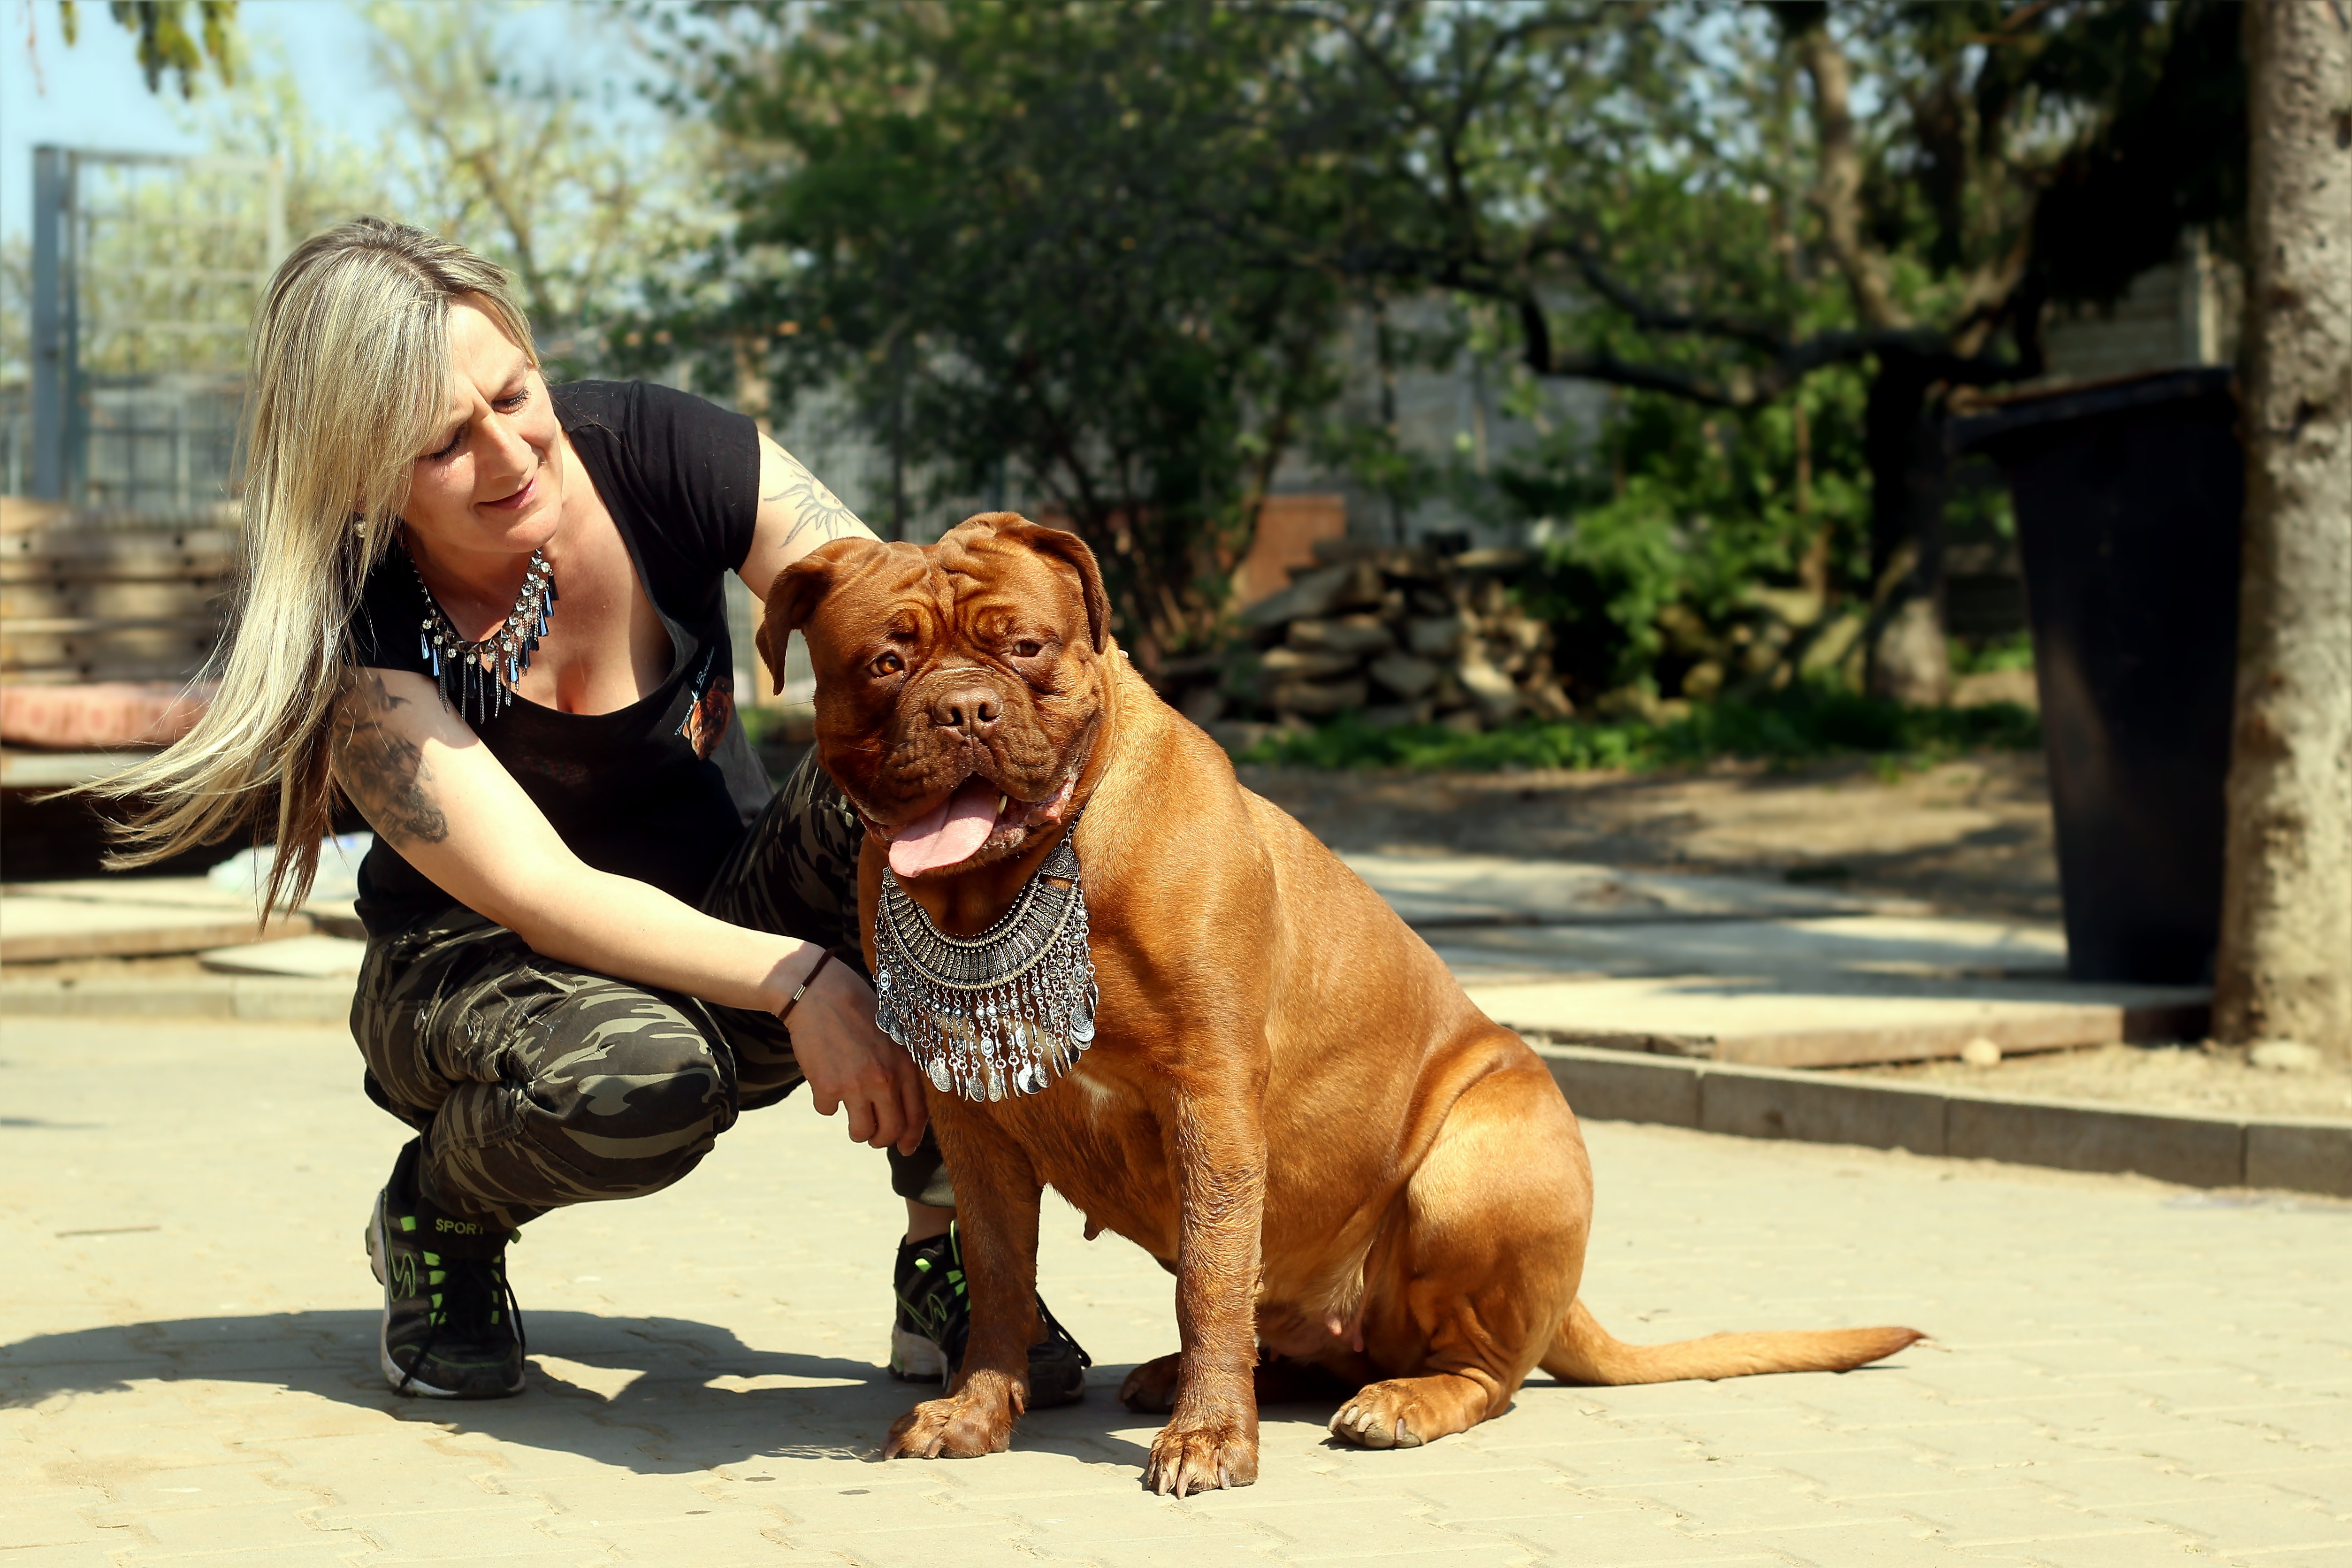
girl, dog, animal, female, model, mammal, pets, beast, beauty, character, dog walking, dogue de bordeaux, french mastiff, moloss, dog like mammal, barbara de bordeaux, bordo